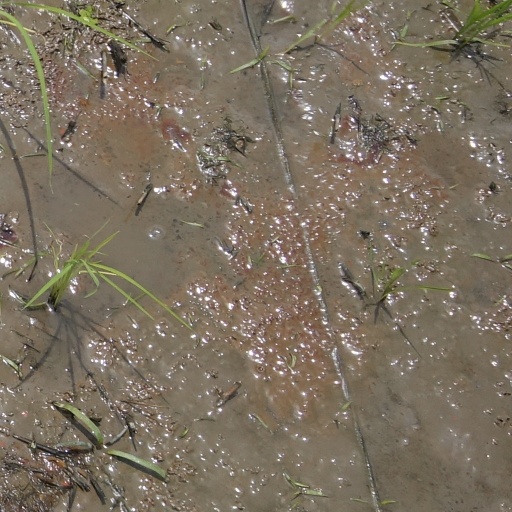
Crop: rice